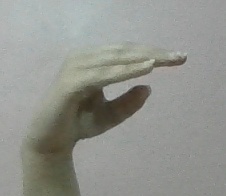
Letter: jeem